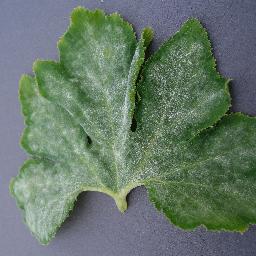
Label: Squash___Powdery_mildew